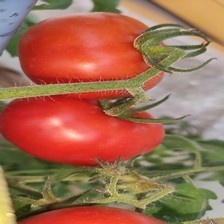
Label: tomato